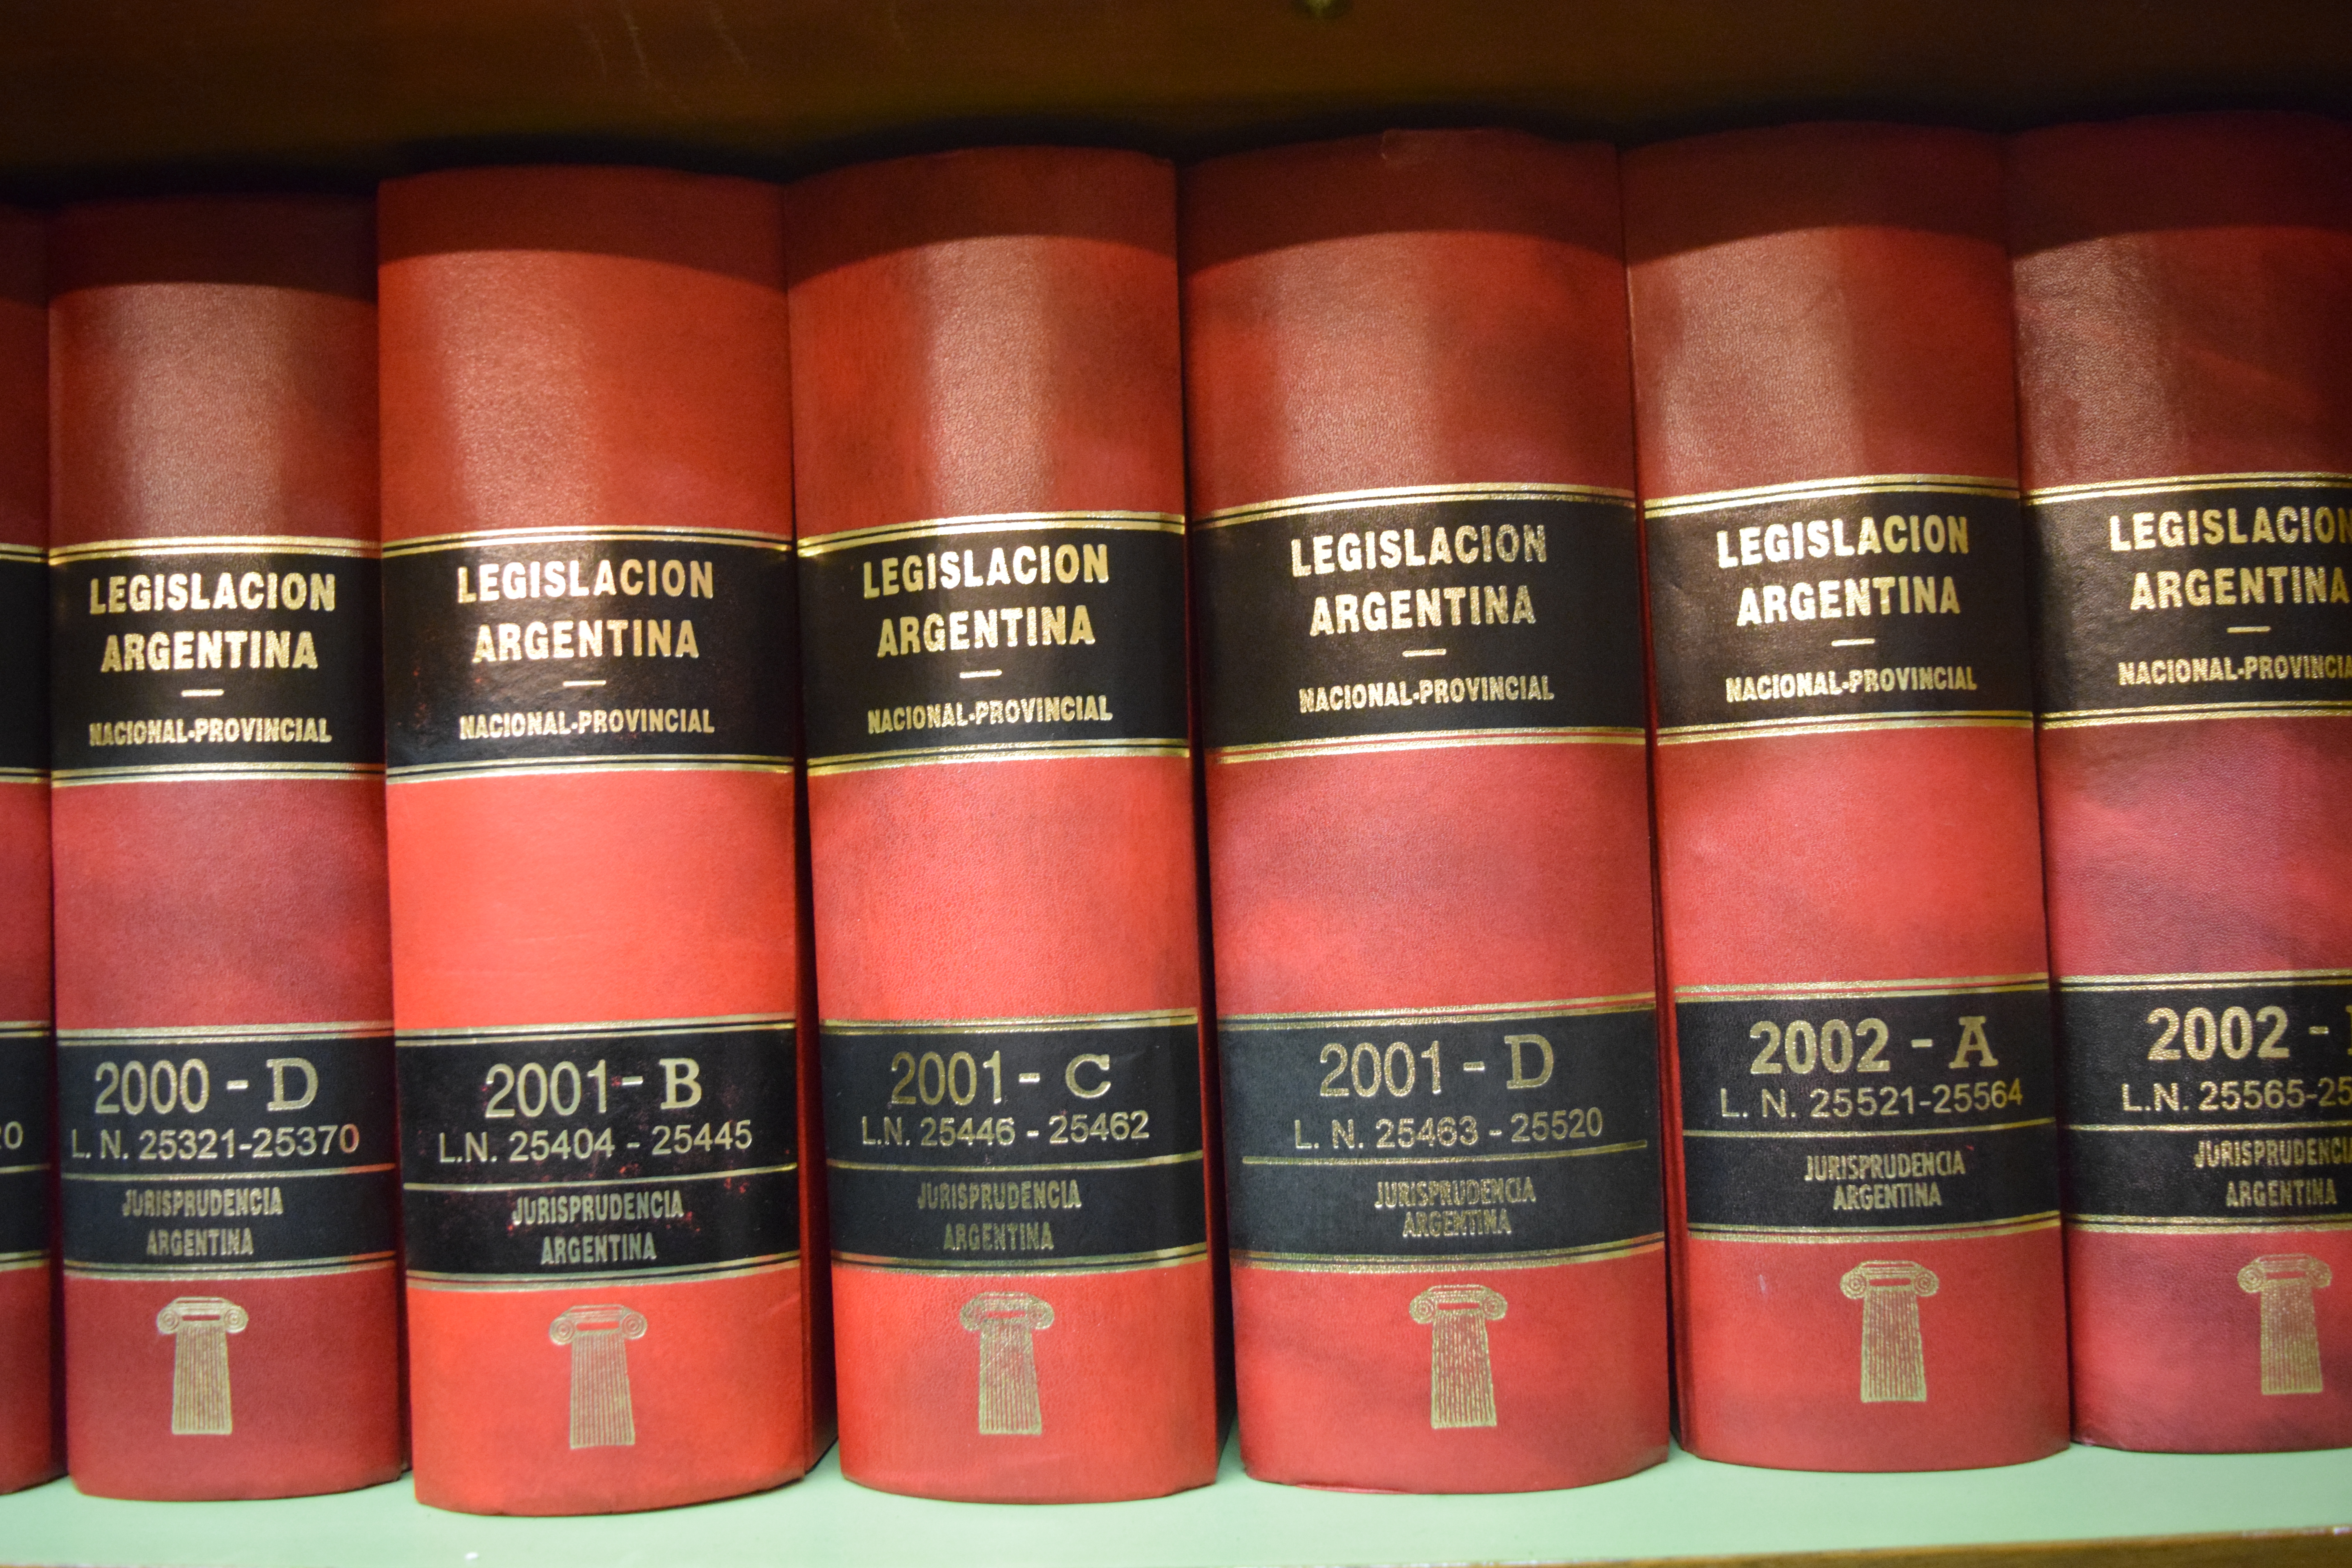
notary, books, laws, shelves, library, law, old, public deed, document, archives, red, product, cylinder, book, Material property